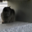
Label: cat